1953 Greek Football Cup final

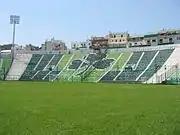
Leoforos Alexandras Stadium.

This was the tenth Greek Cup final held at Leoforos Alexandras Stadium, after the 1932, 1939, 1940, 1947, 1948, 1949, 1950, 1951 and 1952 finals. (Leoforos also hosted the replay match of the 1933 final between Ethnikos Piraeus and Aris, the replay match of the 1949 final between AEK Athens and Panathinaikos and the replay match of the 1952 final between Olympiacos and Panionios).